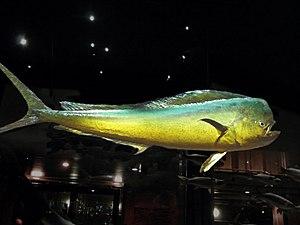
Le coryphène, ou dorade coryphène ou mahi-mahi, est un gros poisson que l'on peut trouver dans les régions tropicales et subtropicales de tous les océans, et occasionnellement en Méditerranée. C'est un prédateur puissant, prisé dans la pêche au gros.